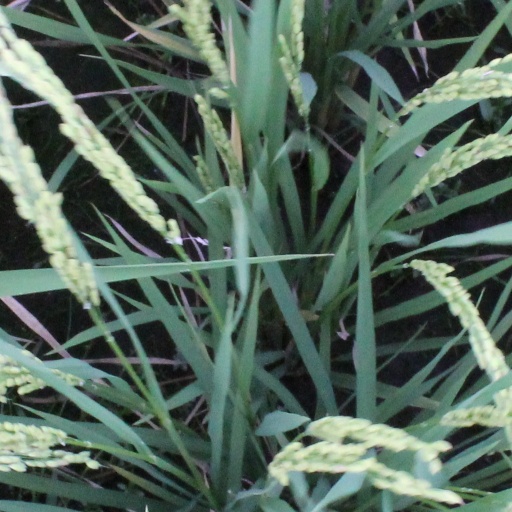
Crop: rice